Certesella

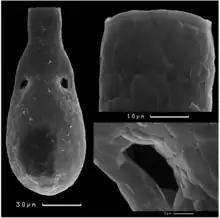
SEM image of "Certesella larai"

"Certesella" is a genus of eukaryotic unicellular arcellinid amoebae with a pyriform or flask-shaped test. The base of the test, which is the posterior end, is rounded. The aperture, located at the anterior end, is oval, surrounded by a smooth chitinous lip. The inner side of the test presents several conical denticles or "teeth" that are characteristic of the genus. There are two symmetrical circular holes that go through the anterior half of the test, something also particular to this genus The test itself is compressed when viewed laterally, and is composed of very thin, almost transparent, polygonal or circular plates.